Park Myung-hoon

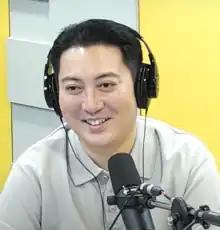
Park in August 2022

Park Myung-hoon (born May 28, 1975), is a South Korean actor. He made his acting debut as a stage actor in the 1999 play "Class". He is best known internationally for his role as Geun-sae in the Academy Award winning film "Parasite".